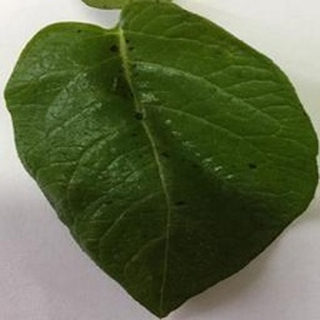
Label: potato_early_blight